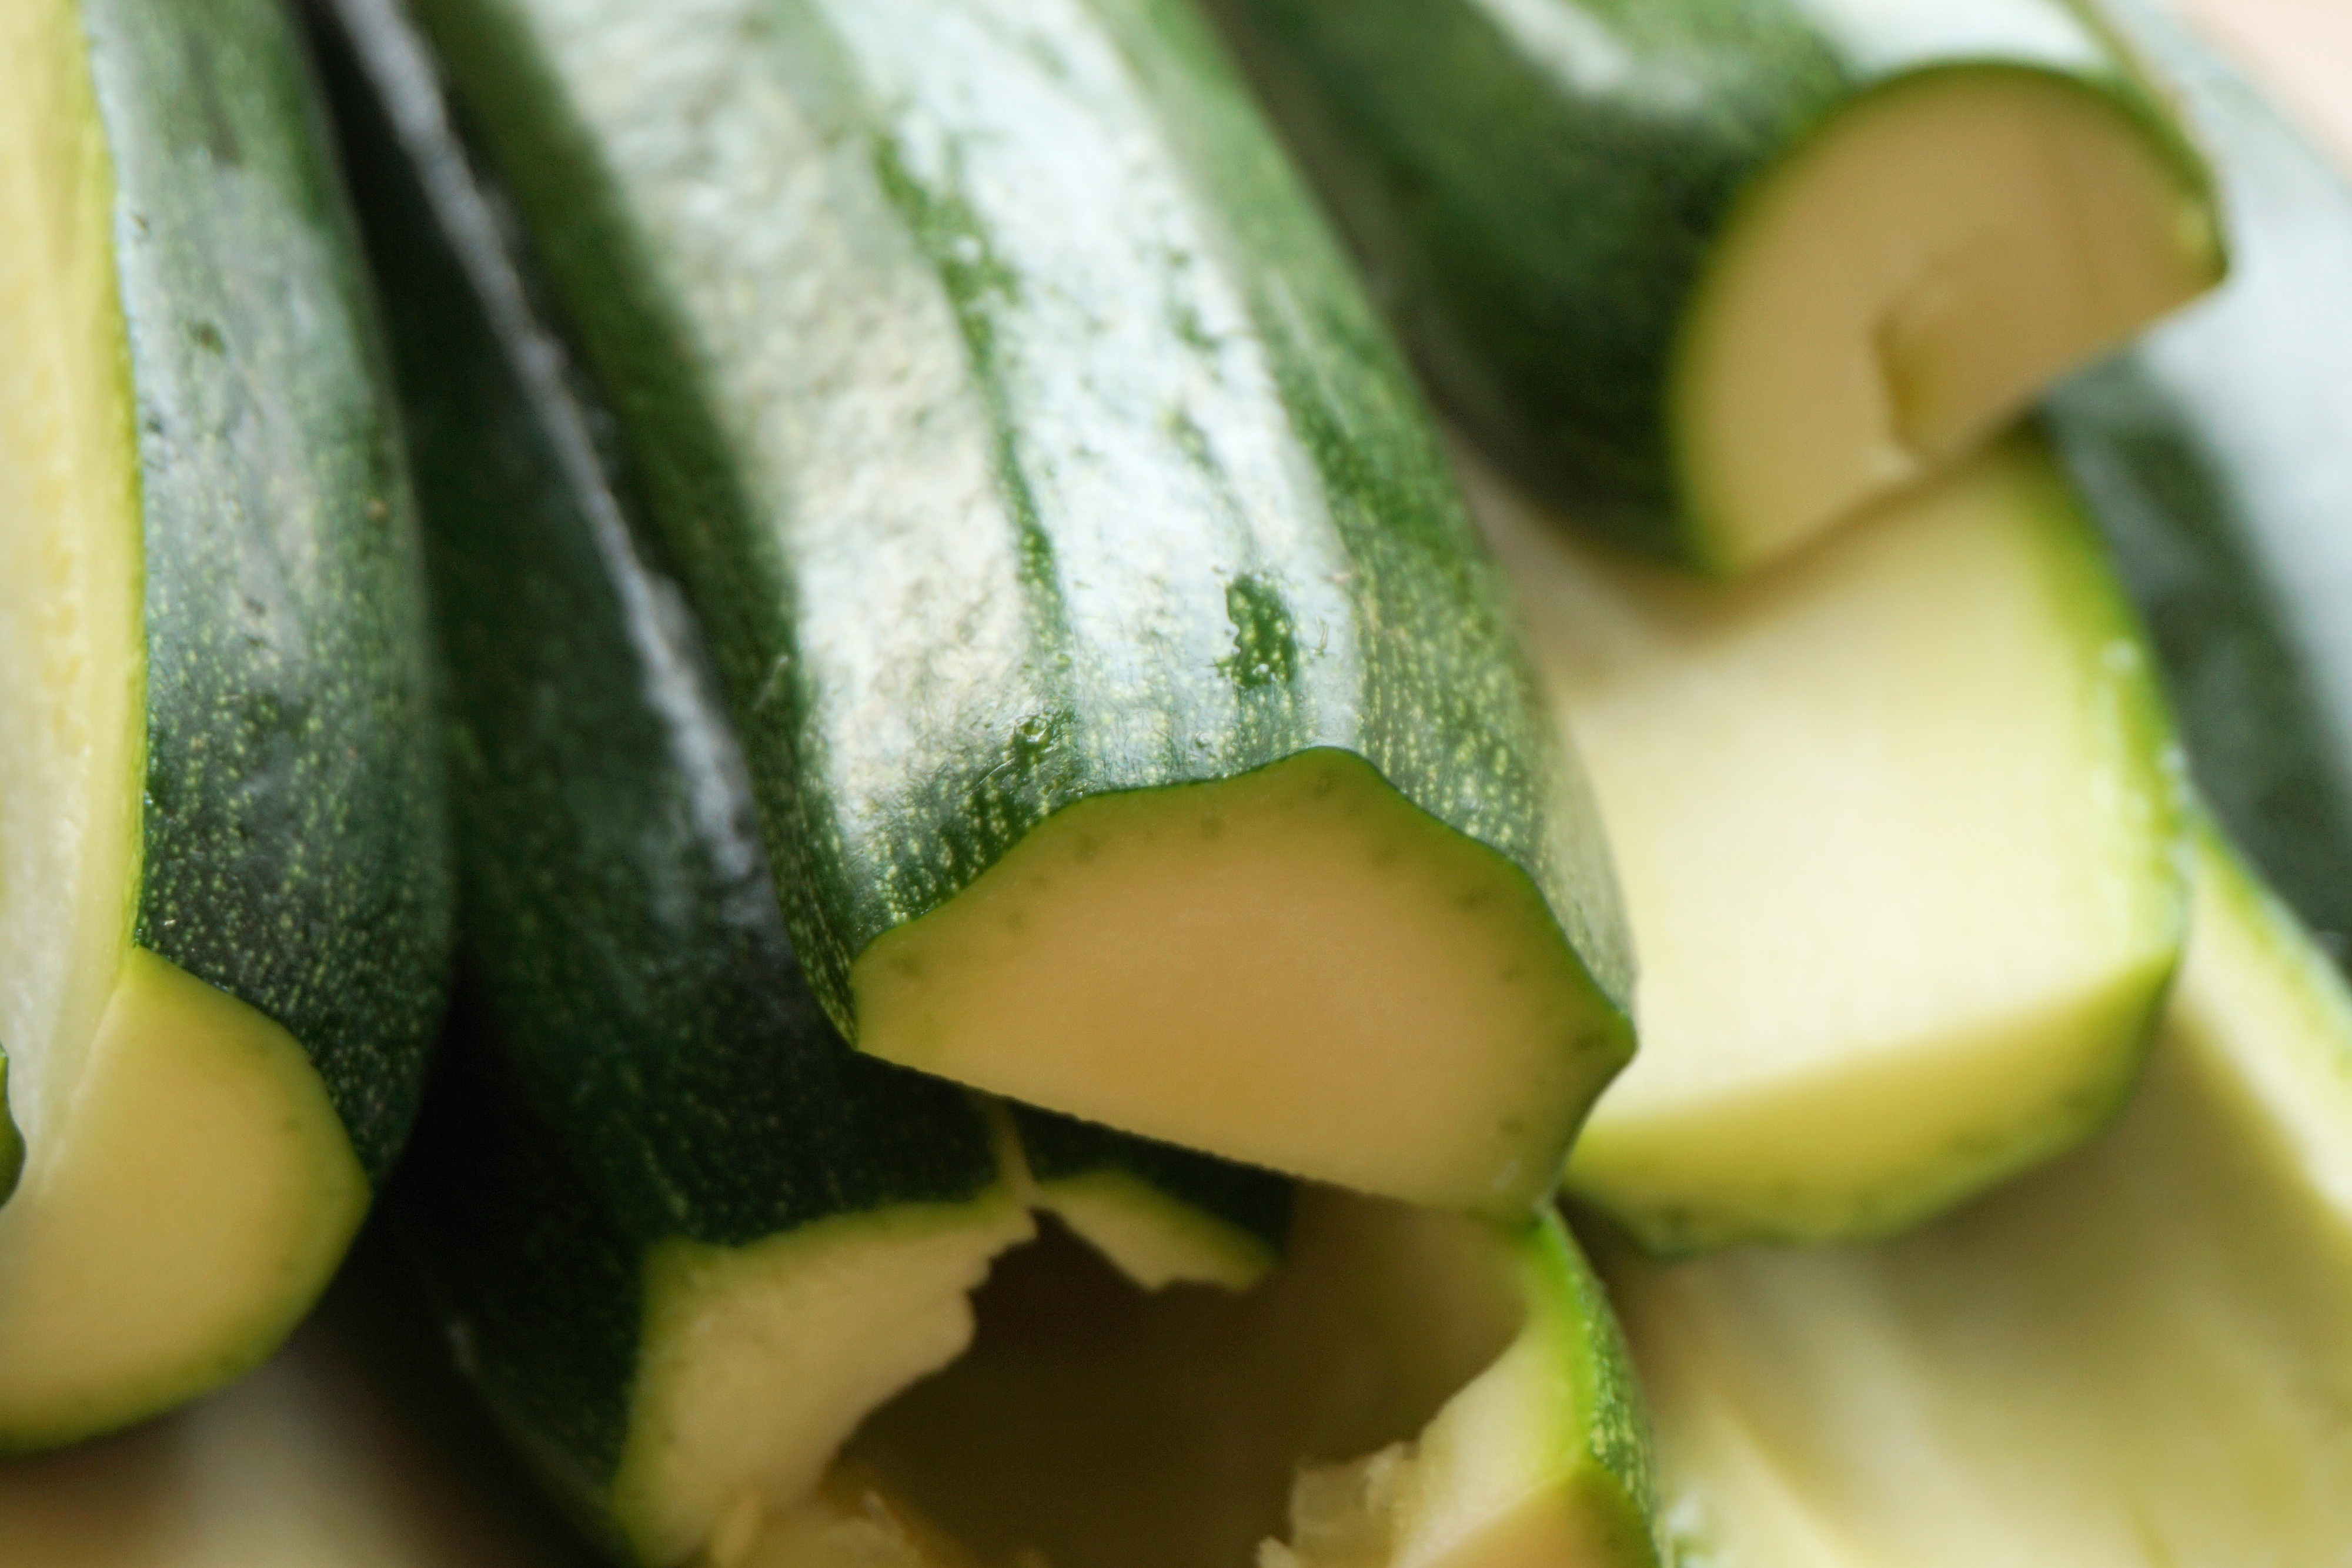
plant, fruit, food, produce, vegetable, eat, vegetables, cucumber, zucchini, flowering plant, land plant, cucumber gourd and melon family, summer squash